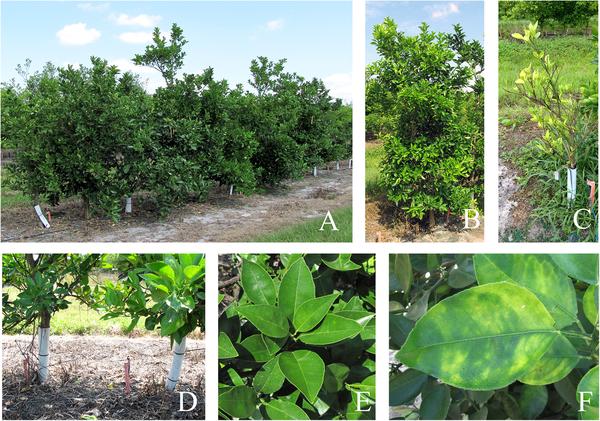
Plant: Citrus
Disease: citrus greening disease